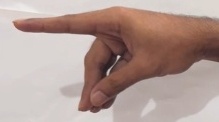
ASL sign: P